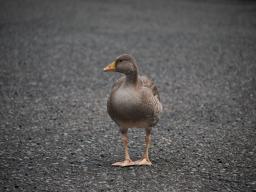
Label: Background_without_leaves